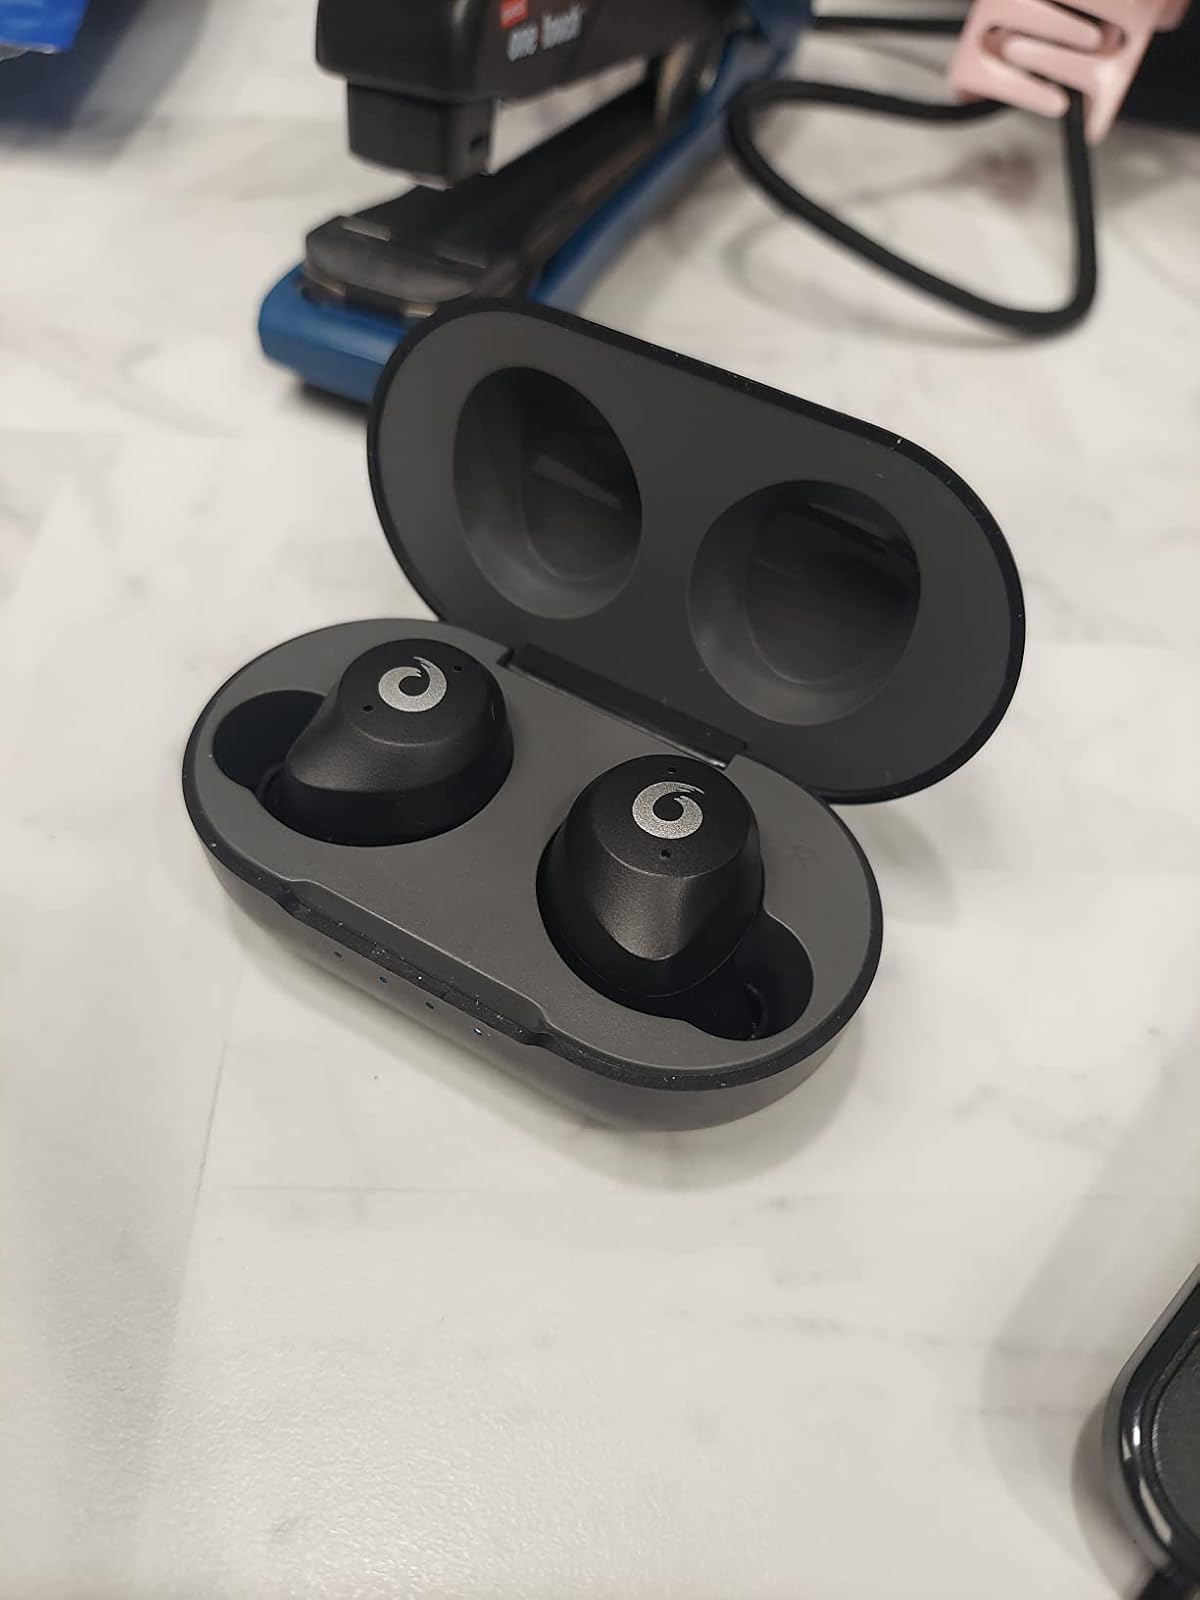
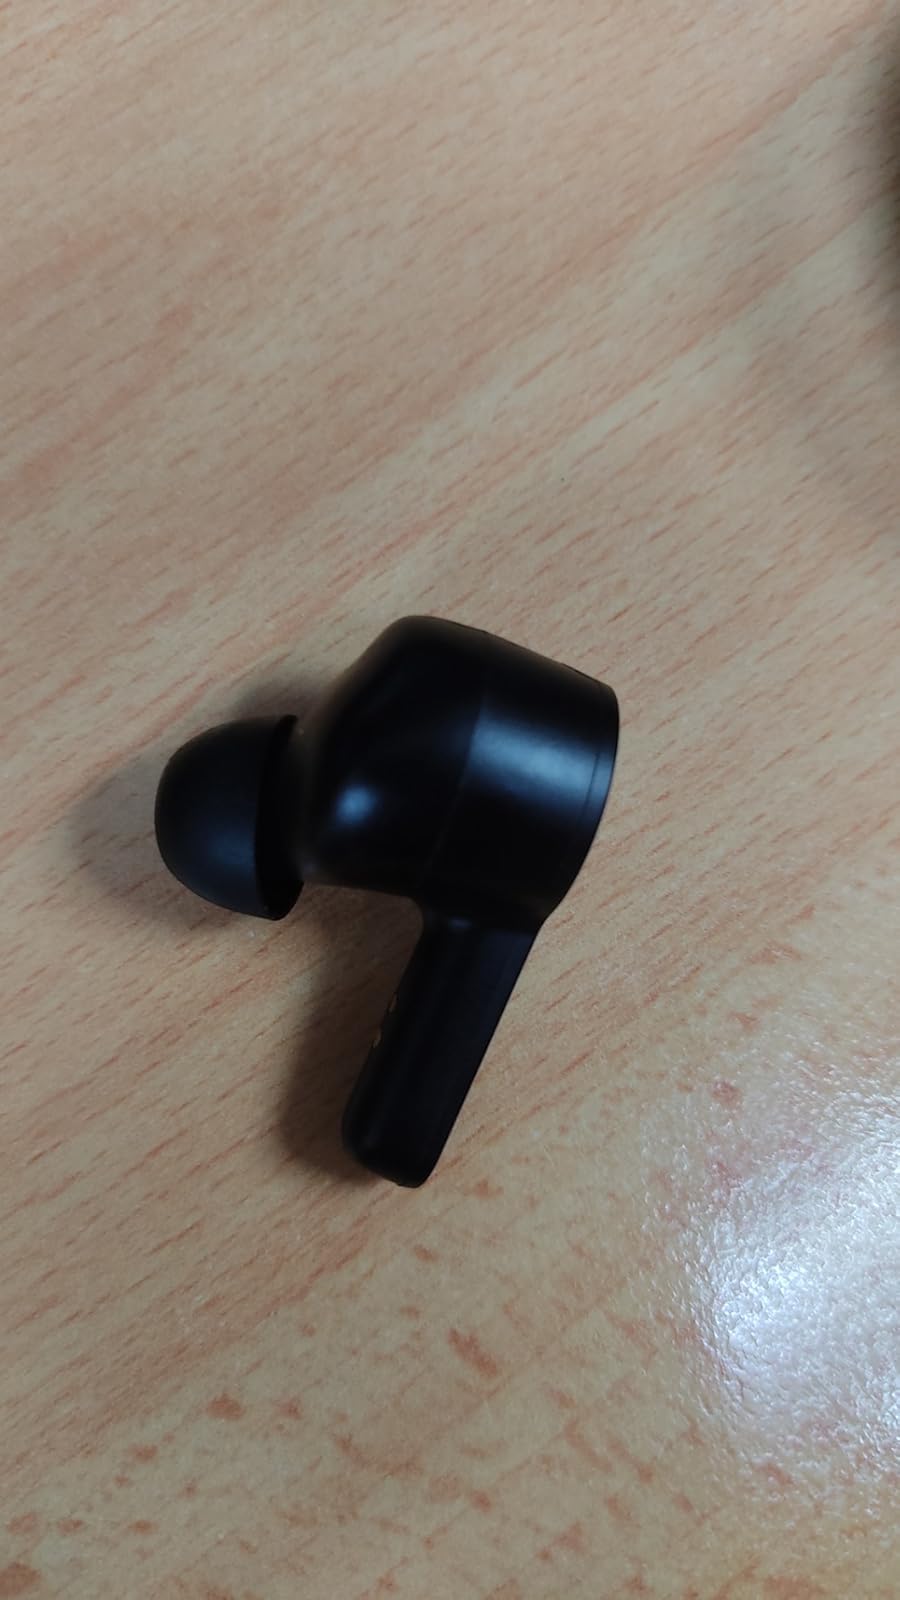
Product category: earbuds
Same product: no